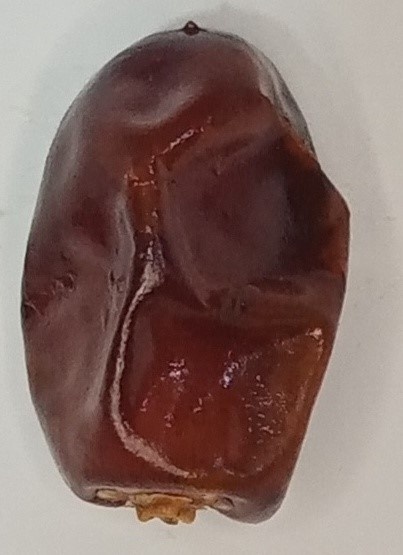
Variety: aseel
Size: large
Grade: grade-1